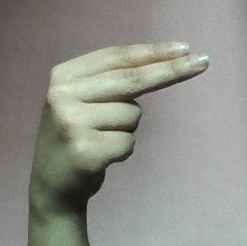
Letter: ain